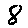
Label: 8